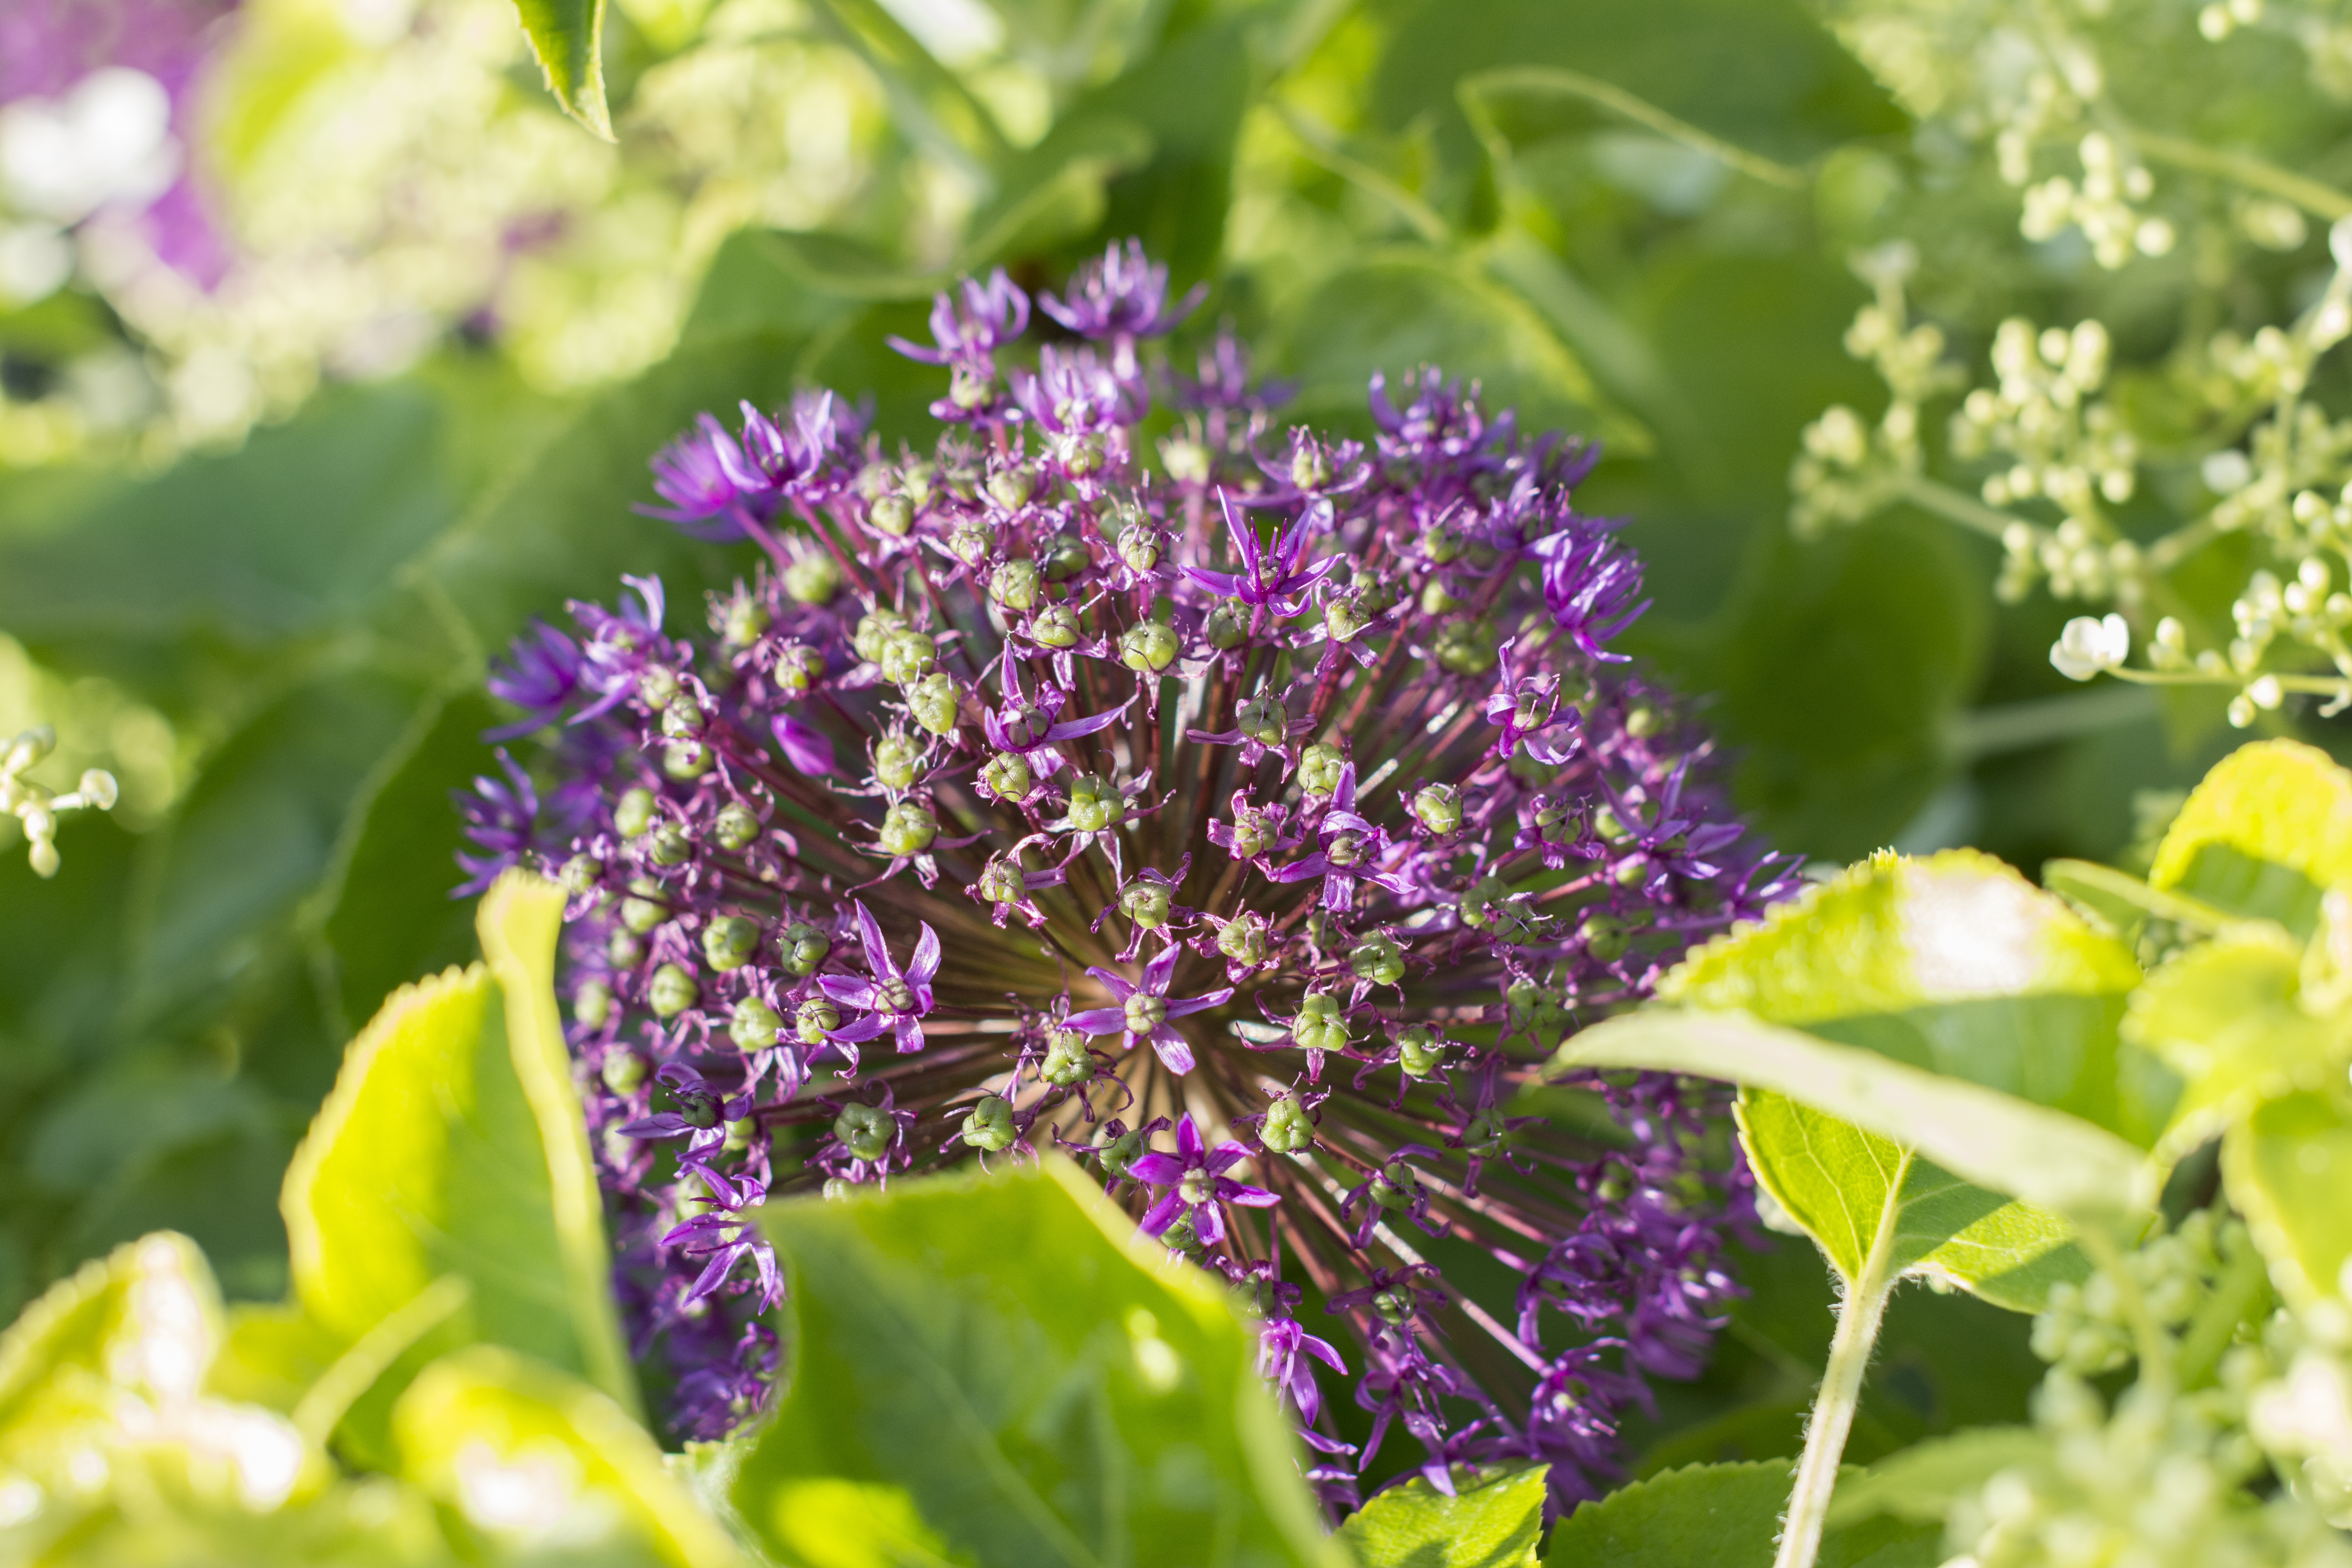
nature, blossom, plant, meadow, flower, purple, green, herb, produce, botany, garden, flora, wildflower, flowers, macro photography, flowering plant, annual plant, land plant